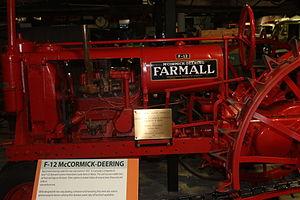
La société International Harvester Company était un important constructeur américain de machines agricoles, d'engins de construction, de camions, d'autobus et de produits ménagers et commerciaux. En 1902, J.P. Morgan fusionne les sociétés McCormick Harvesting Machine Company et Deering Harvester Company, ainsi que trois petits fabricants d'équipements agricoles, pour former International Harvester.